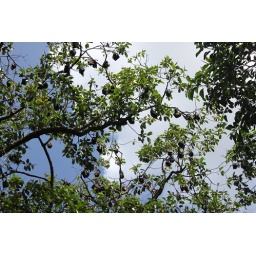
Those are not flowers or birds in the trees, They are bats in a downtown tree. they are actually protected.